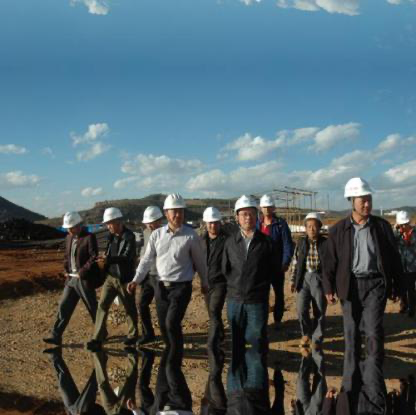
Objects in the image:
label: helmet
label: helmet
label: helmet
label: helmet
label: helmet
label: helmet
label: helmet
label: helmet
label: helmet
label: helmet